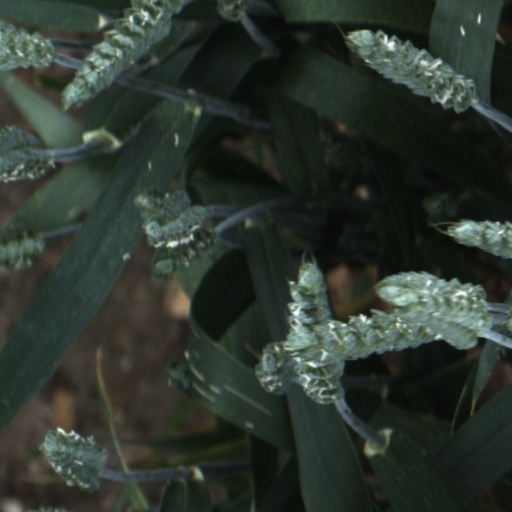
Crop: wheat